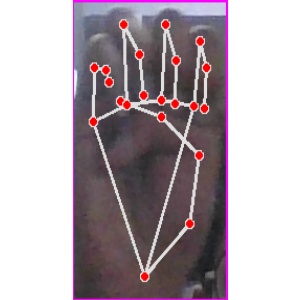
अक्षर: म